Lee Cruce

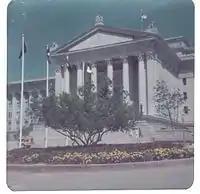
1972 photograph of Oklahoma State Capitol

Cruce was inaugurated as the second Governor of Oklahoma on January 9, 1911. Whereas the state's first governor exercised extensive executive control over the Oklahoma Legislature through his force of personality, Cruce continually struggled for power against the state legislature throughout his term. Despite the power struggles, Cruce did manage to complete many of the projects he initiated. Cruce's first major success came in the realm of automotives. With the increase in automobiles, the state legislature acted upon Cruce's commendation and established the Oklahoma Department of Highways in 1911. Roads were improved with funds generated from an annual $1 license fee.